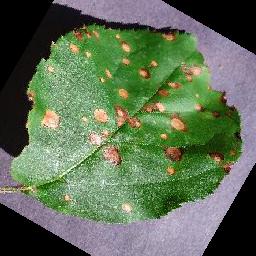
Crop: apple
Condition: black_rot